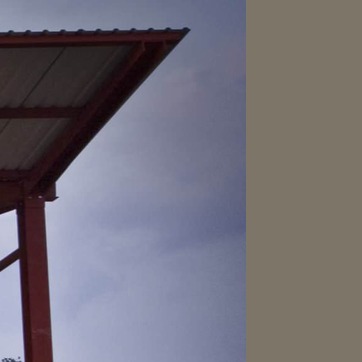
Material: sky